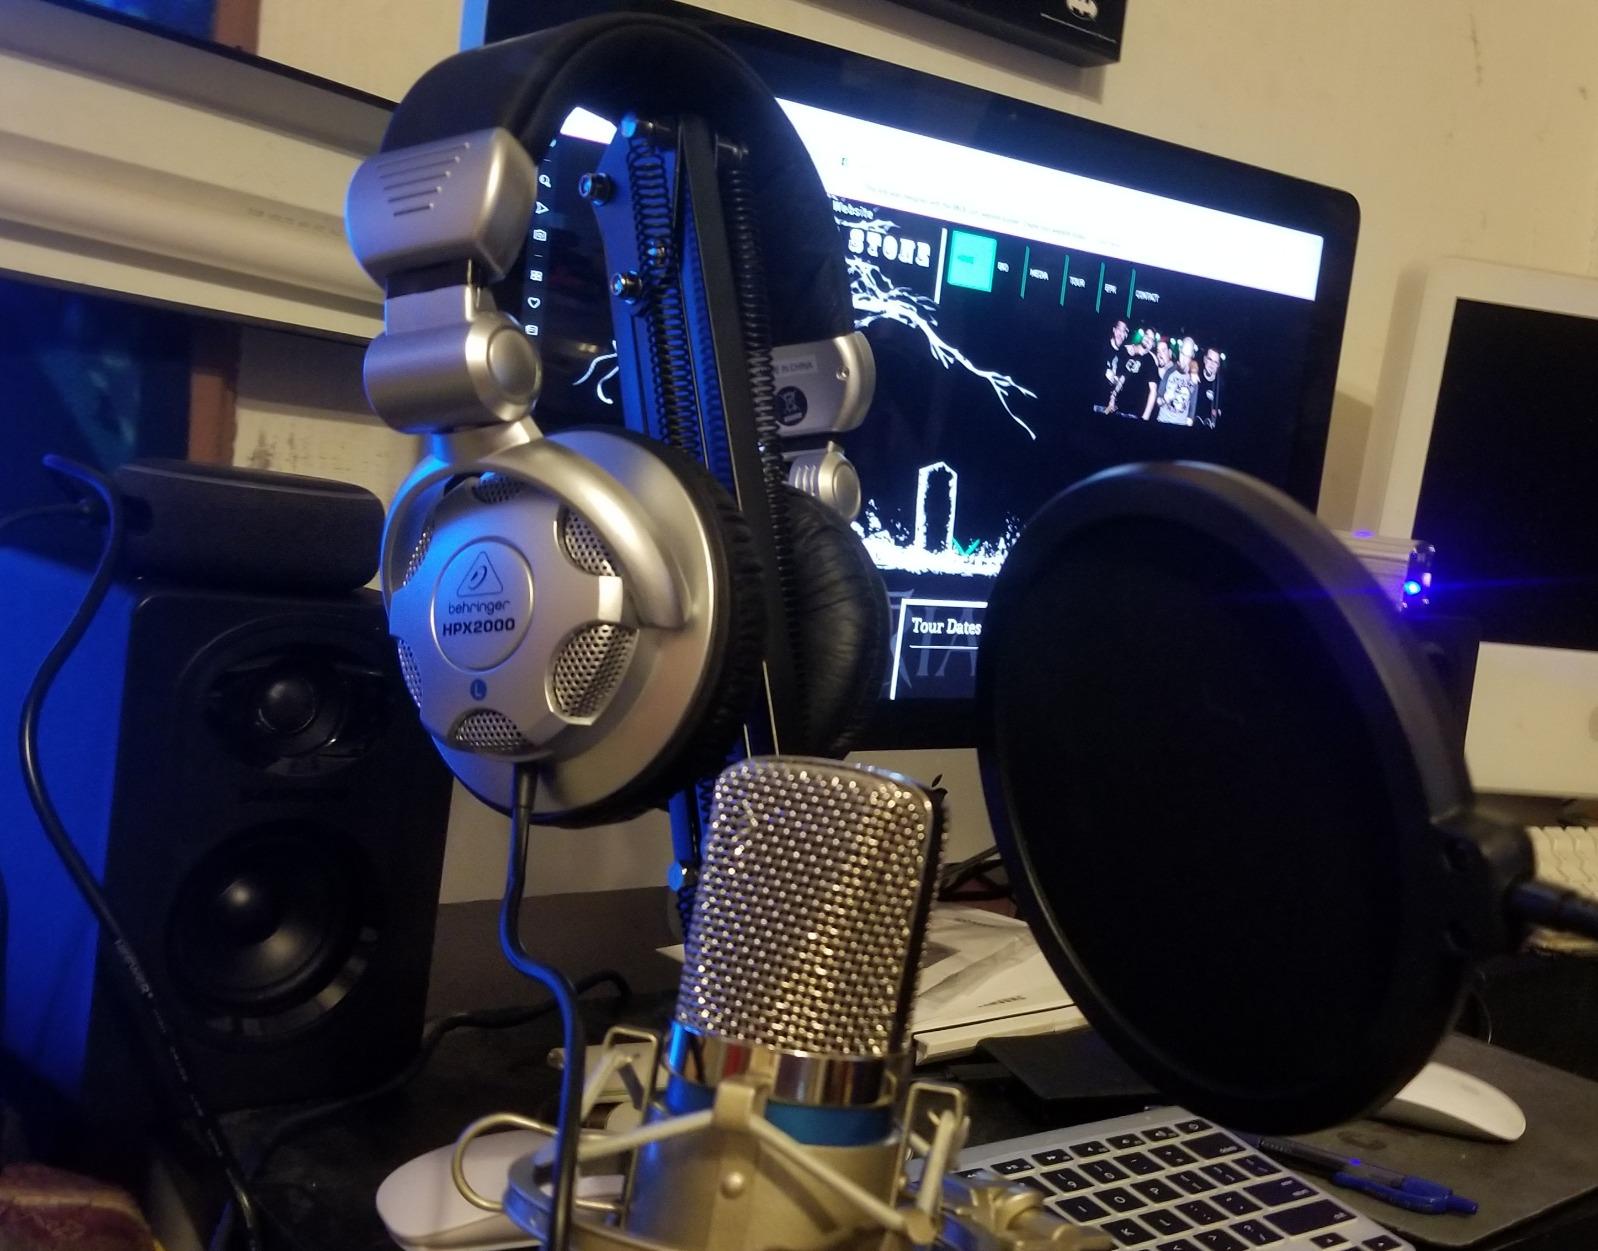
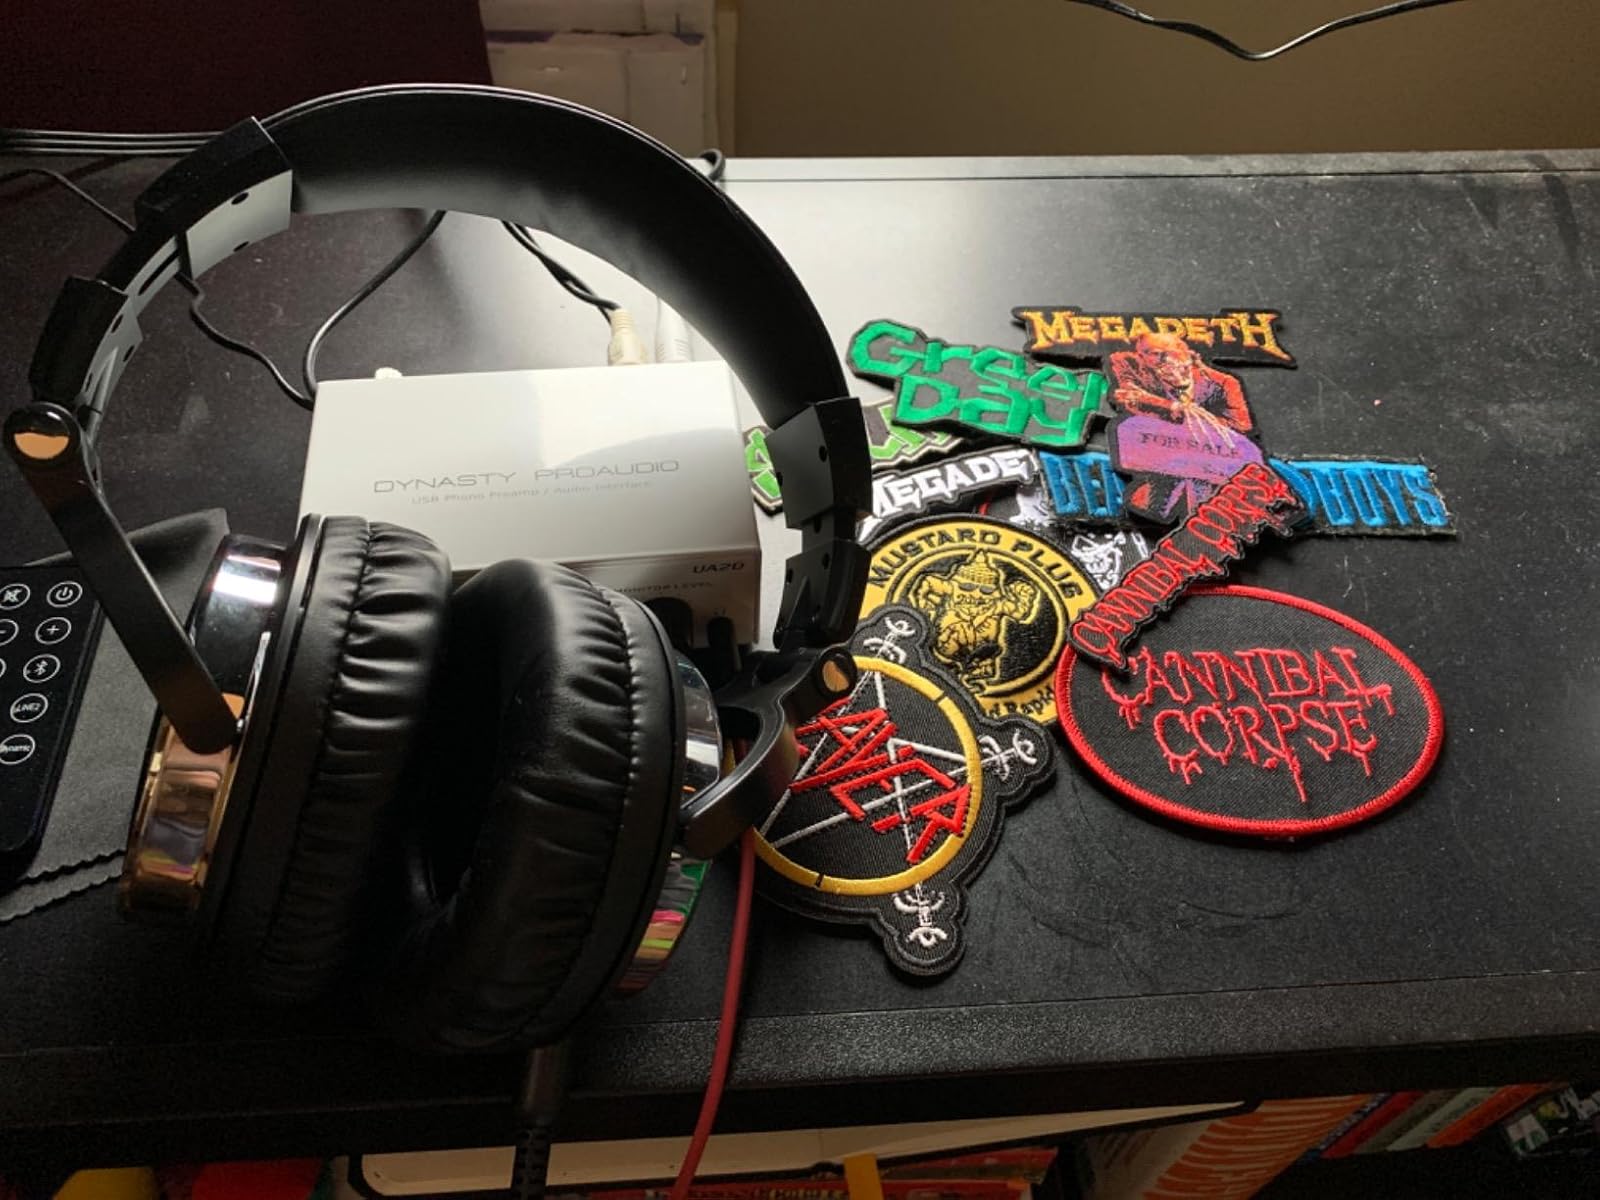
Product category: headphones
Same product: no